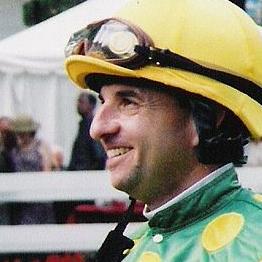
Age: 40